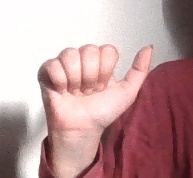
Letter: dhad